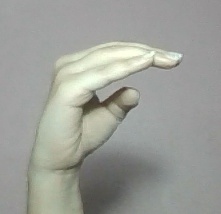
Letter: jeem